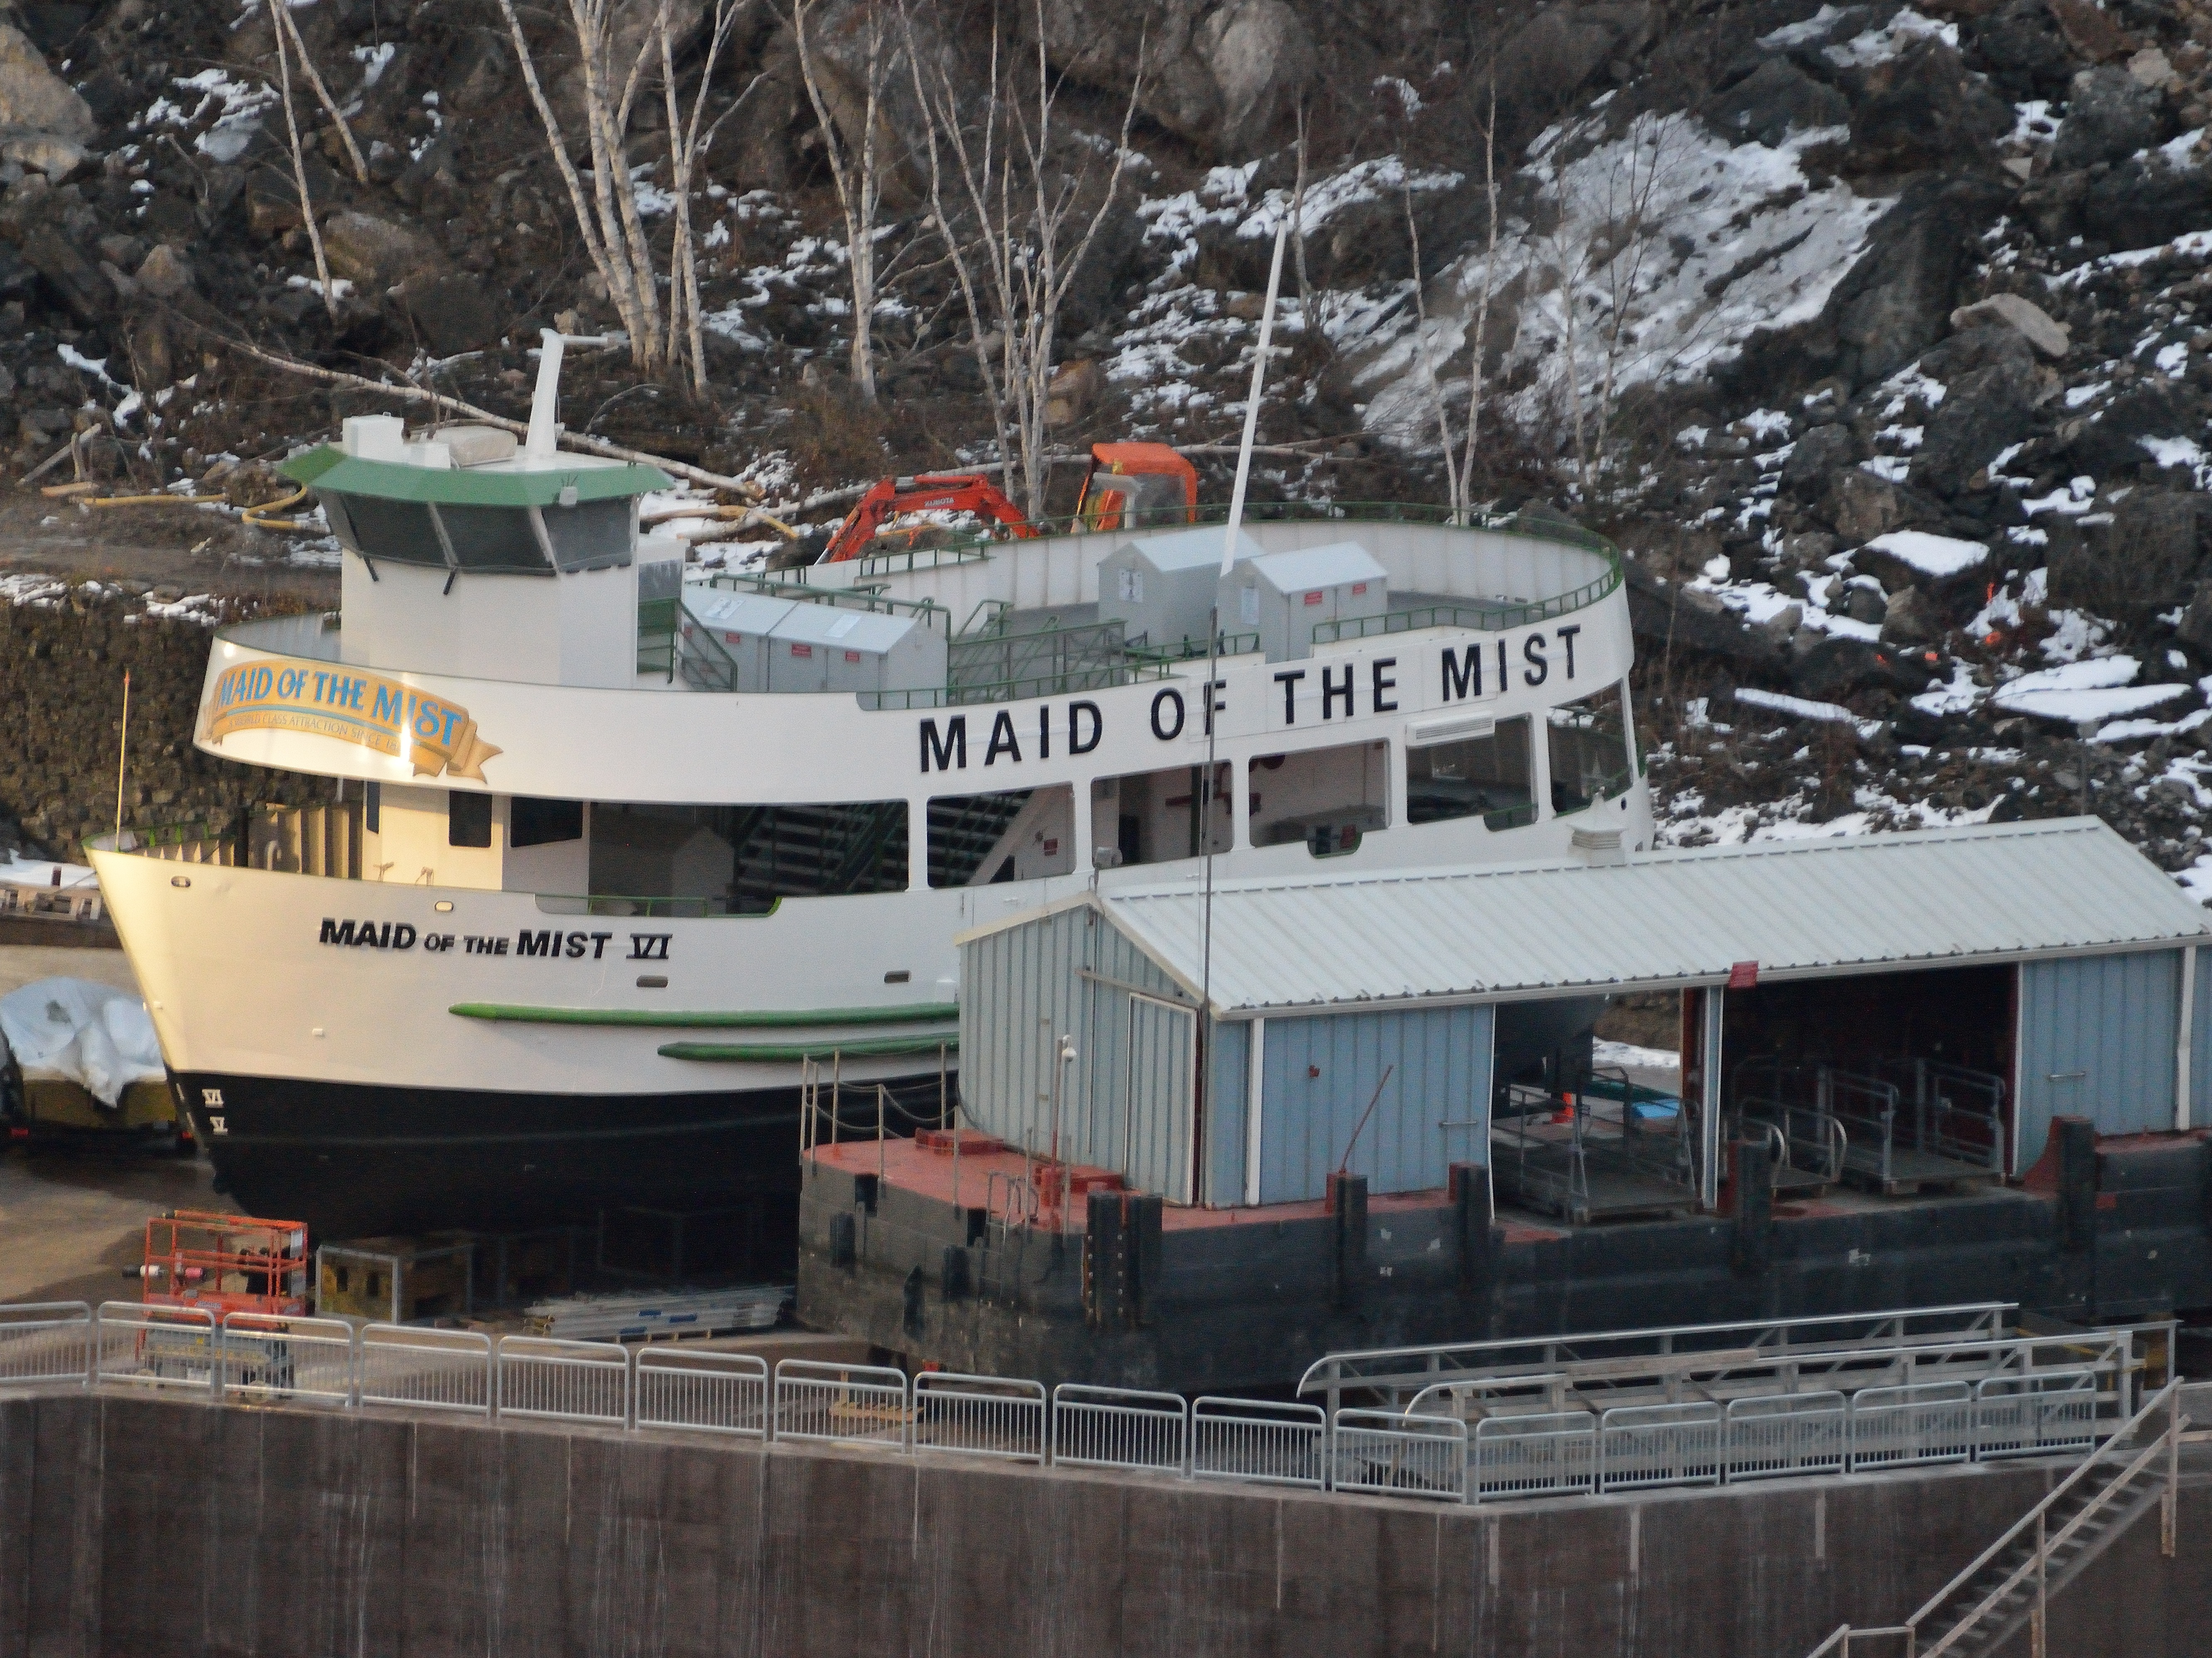
sea, water, outdoor, snow, boat, ship, transportation, transport, vessel, vehicle, yacht, stadium, ferry, nautical, boating, marine, navigation, tradition, watercraft, passenger ship, dry dock, maid of the mist, tour boat, winter storage